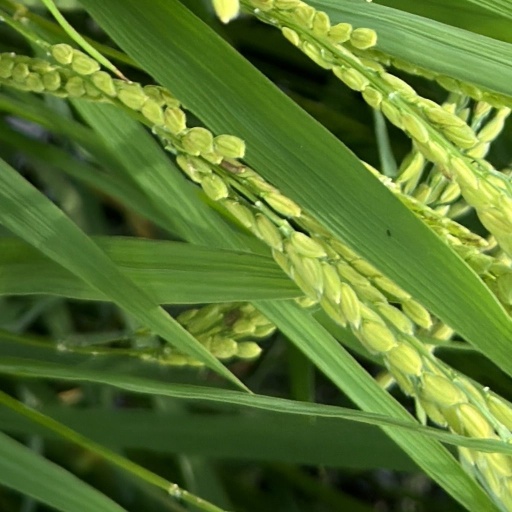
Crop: rice